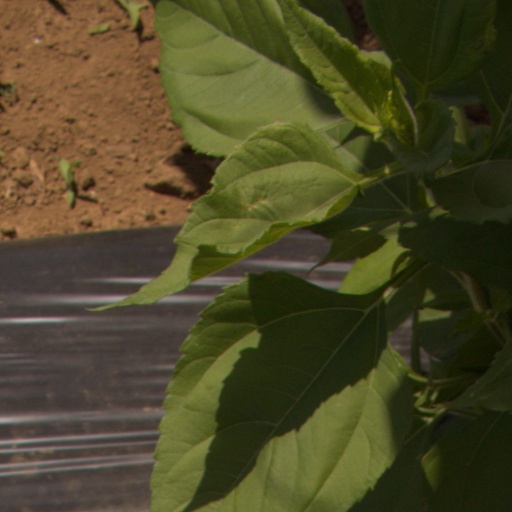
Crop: Jerusalem artichoke